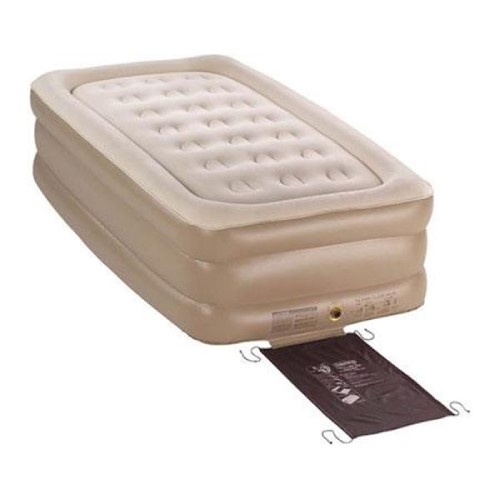
Coleman Twin Double High Quickbed Airbed Green 2000018351
Brand: Coleman
Sleep soundly on a cot or just take up less floor space when you're resting on a Coleman QuickBed lite slim high airbed. The specially-designed shape fits easily on most cots. The soft top gives you added comfort, and 27 comfort coils add extra support. Once you find that perfect firmness, it will be yours all night long with the Airtight system that's guaranteed not to leak and the easy-to-use Double Lock valve that also helps inflate and deflate the bed quickly. When you're ready to pack up, the built-in patented Wrap 'N' Roll storage system makes putting the bed away a matter of folding it, rolling it and storing it. Increased height for the feel of a traditional bed Heavy duty PVC construction Fits standard size sheets Flocked top Double lock valve
Category: Furniture > Beds & Accessories > Beds & Bed Frames > Cot Beds & Bed Frames